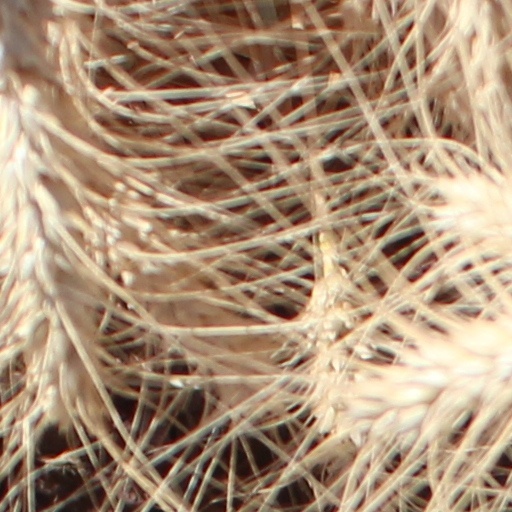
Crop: wheat